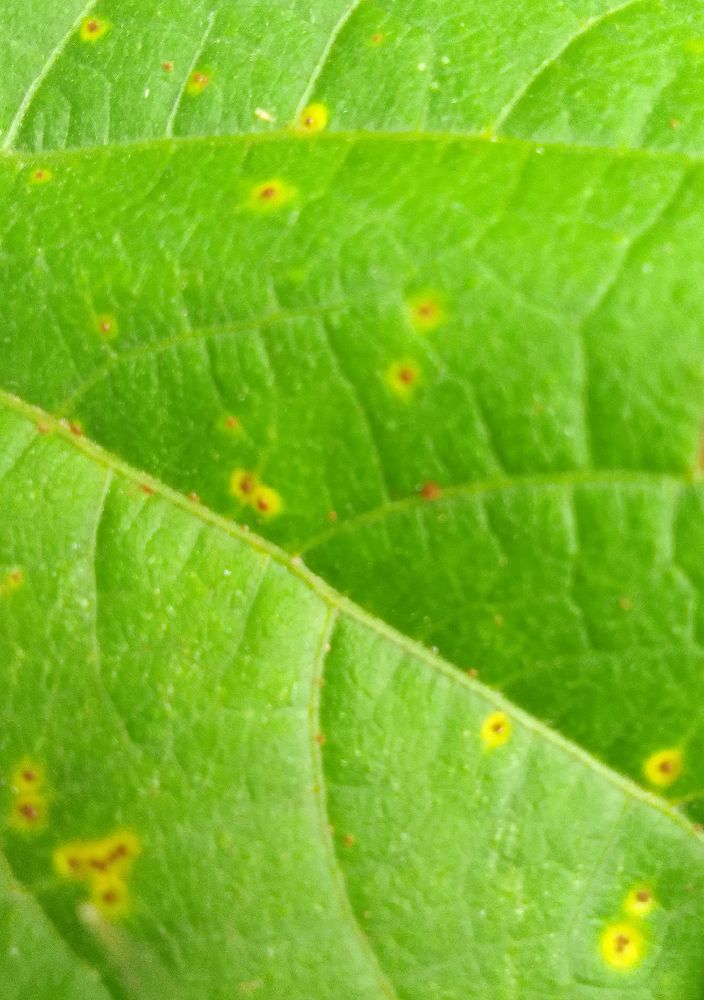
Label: rust